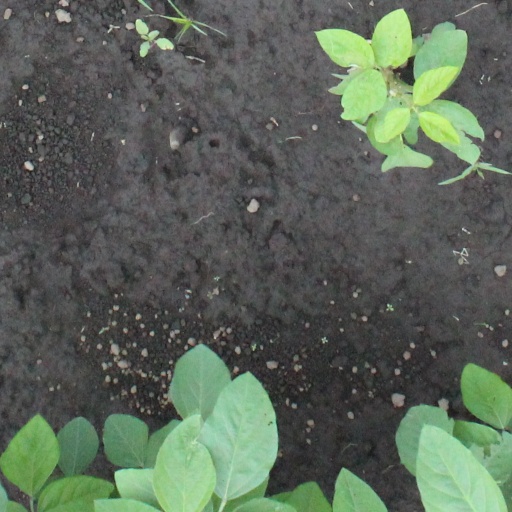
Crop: soybean